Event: Nepal Earthquake
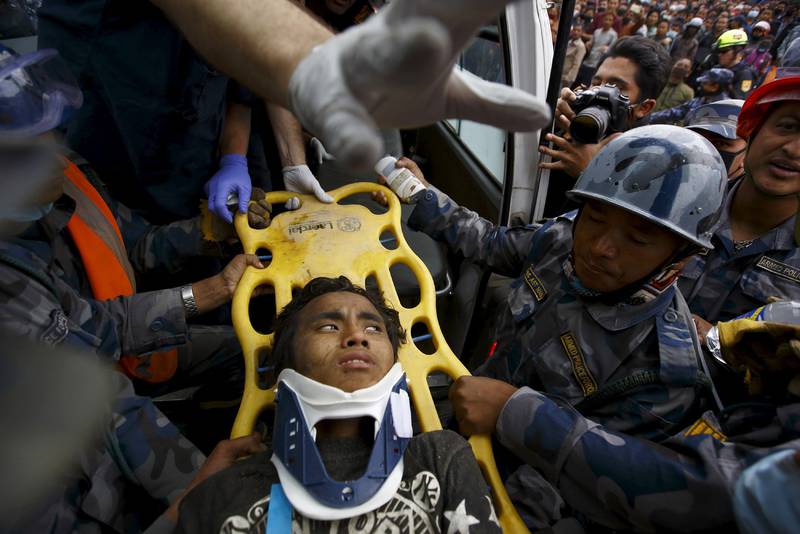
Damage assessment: no_damage